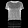
Label: T - shirt / top